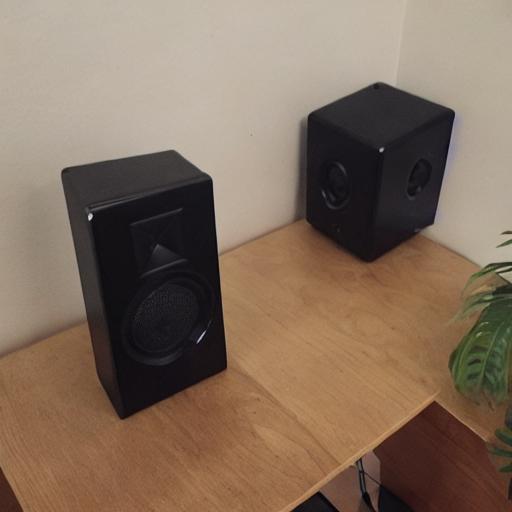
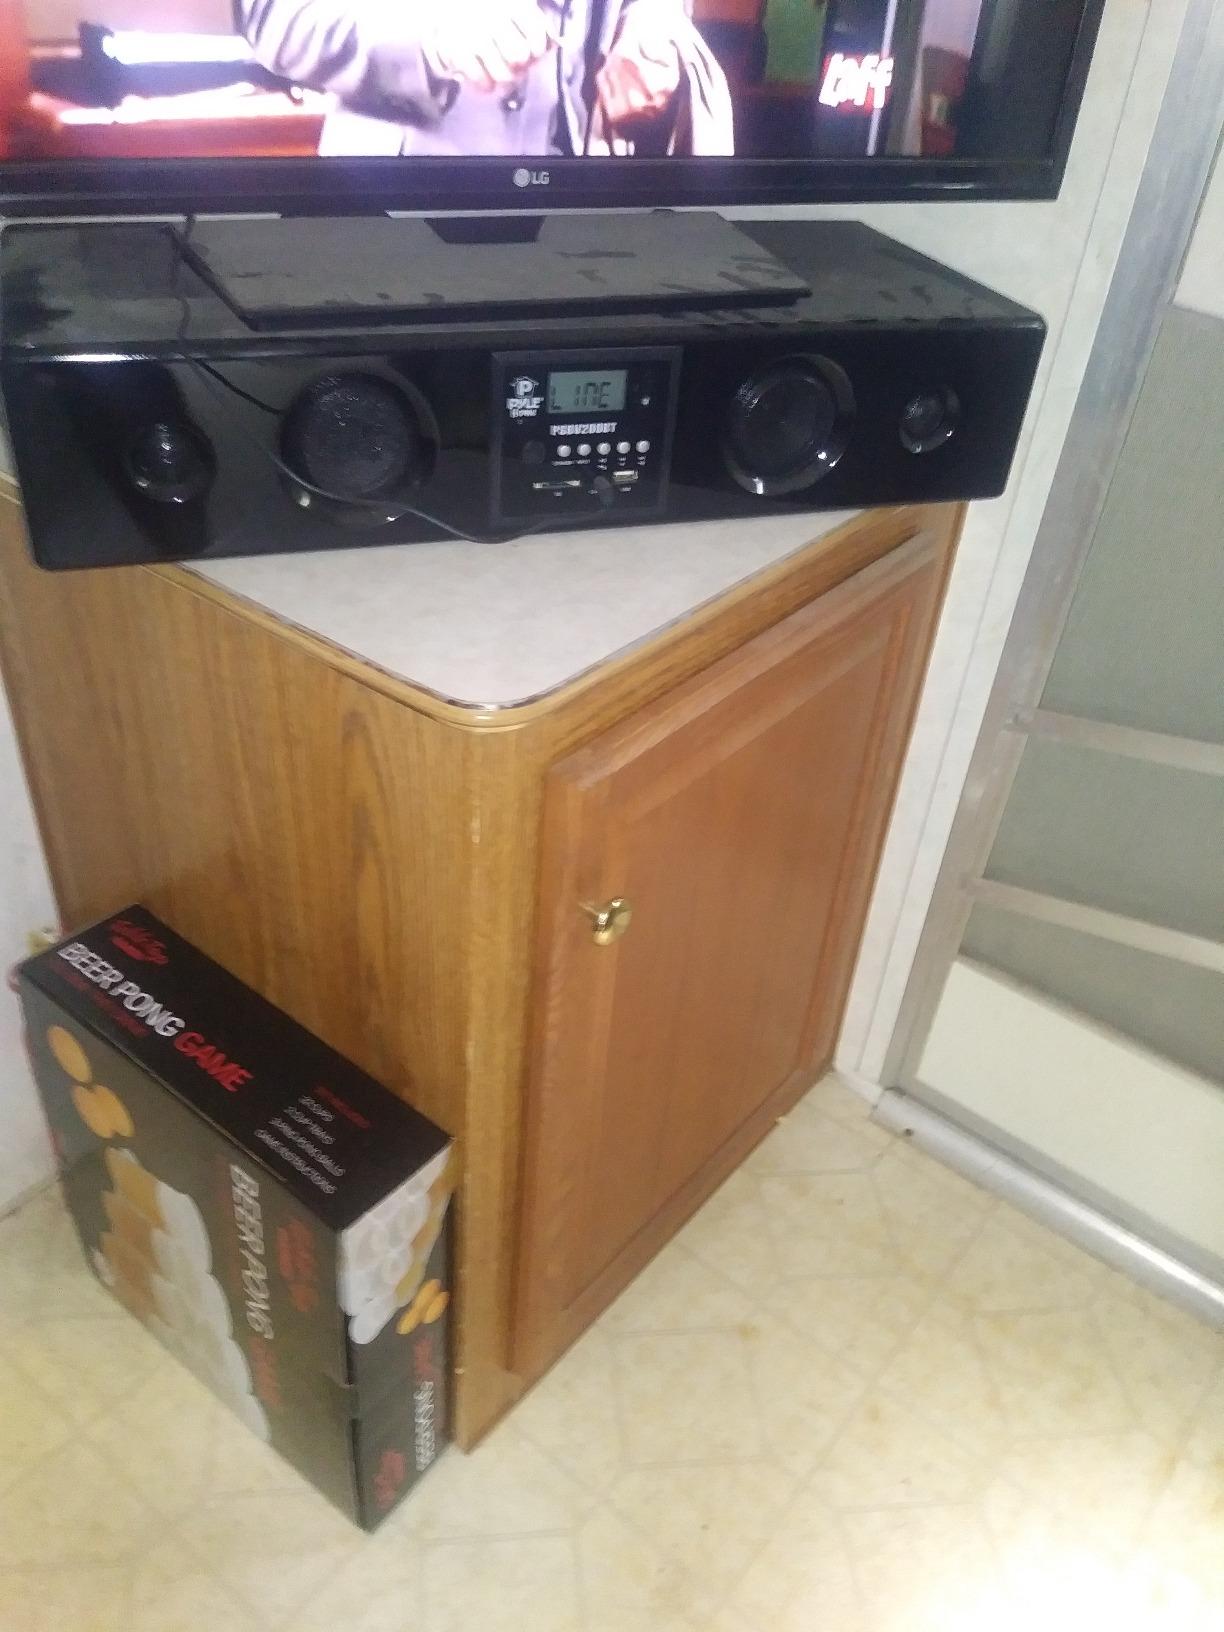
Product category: speaker
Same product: no